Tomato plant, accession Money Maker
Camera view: tilt-top (135 deg); turntable rotation: 30 degrees
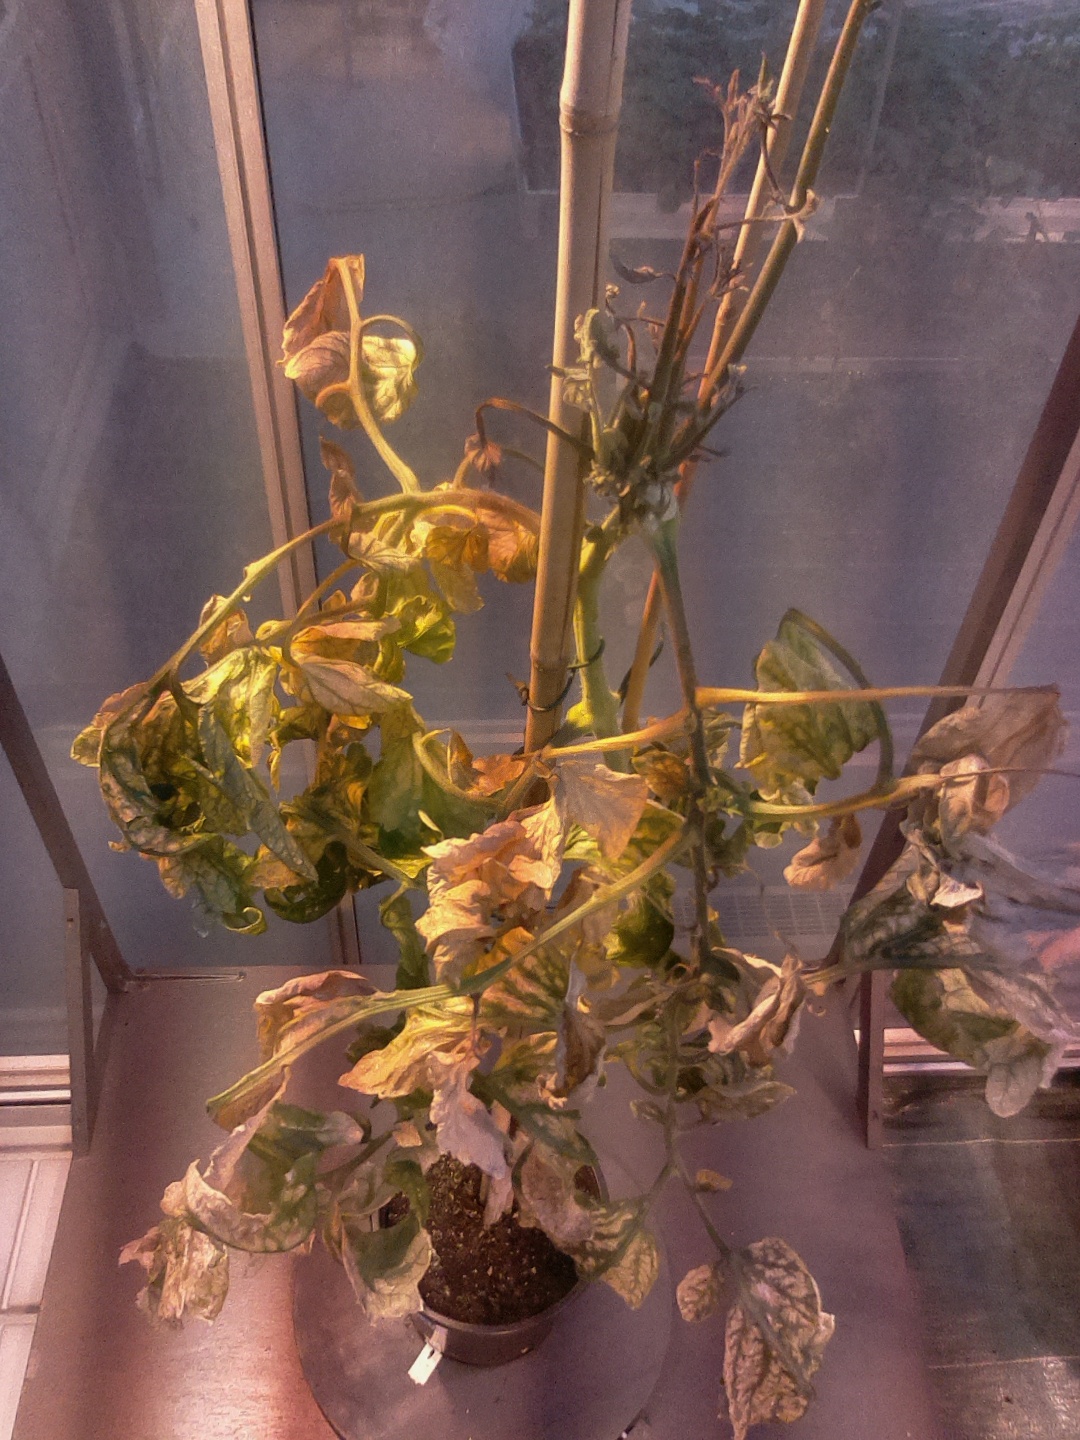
BBCH growth stage 51: First inflorence visible, visible closed flower bud